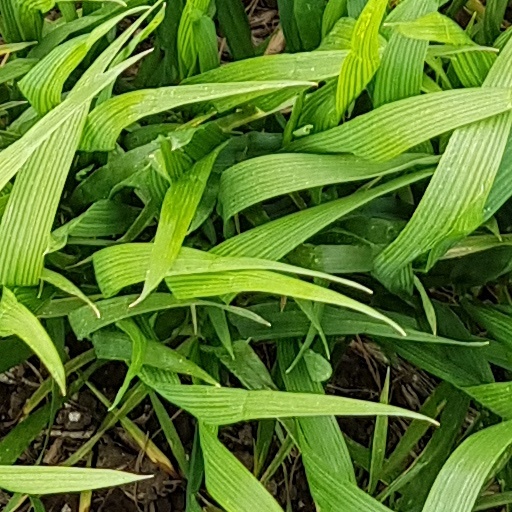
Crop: wheat